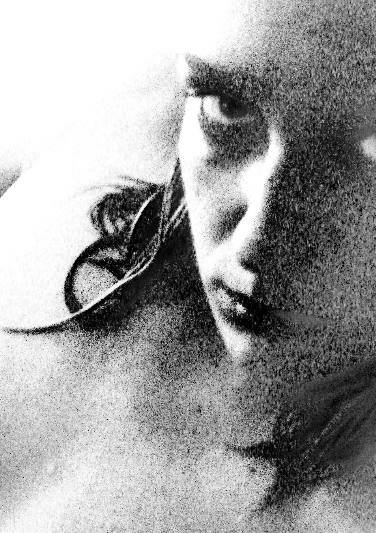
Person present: Yes